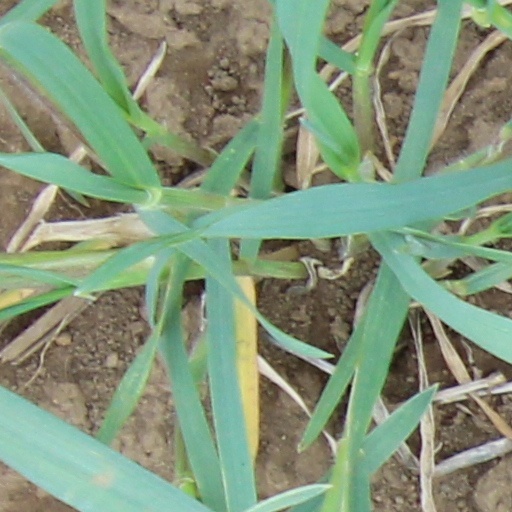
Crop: wheat